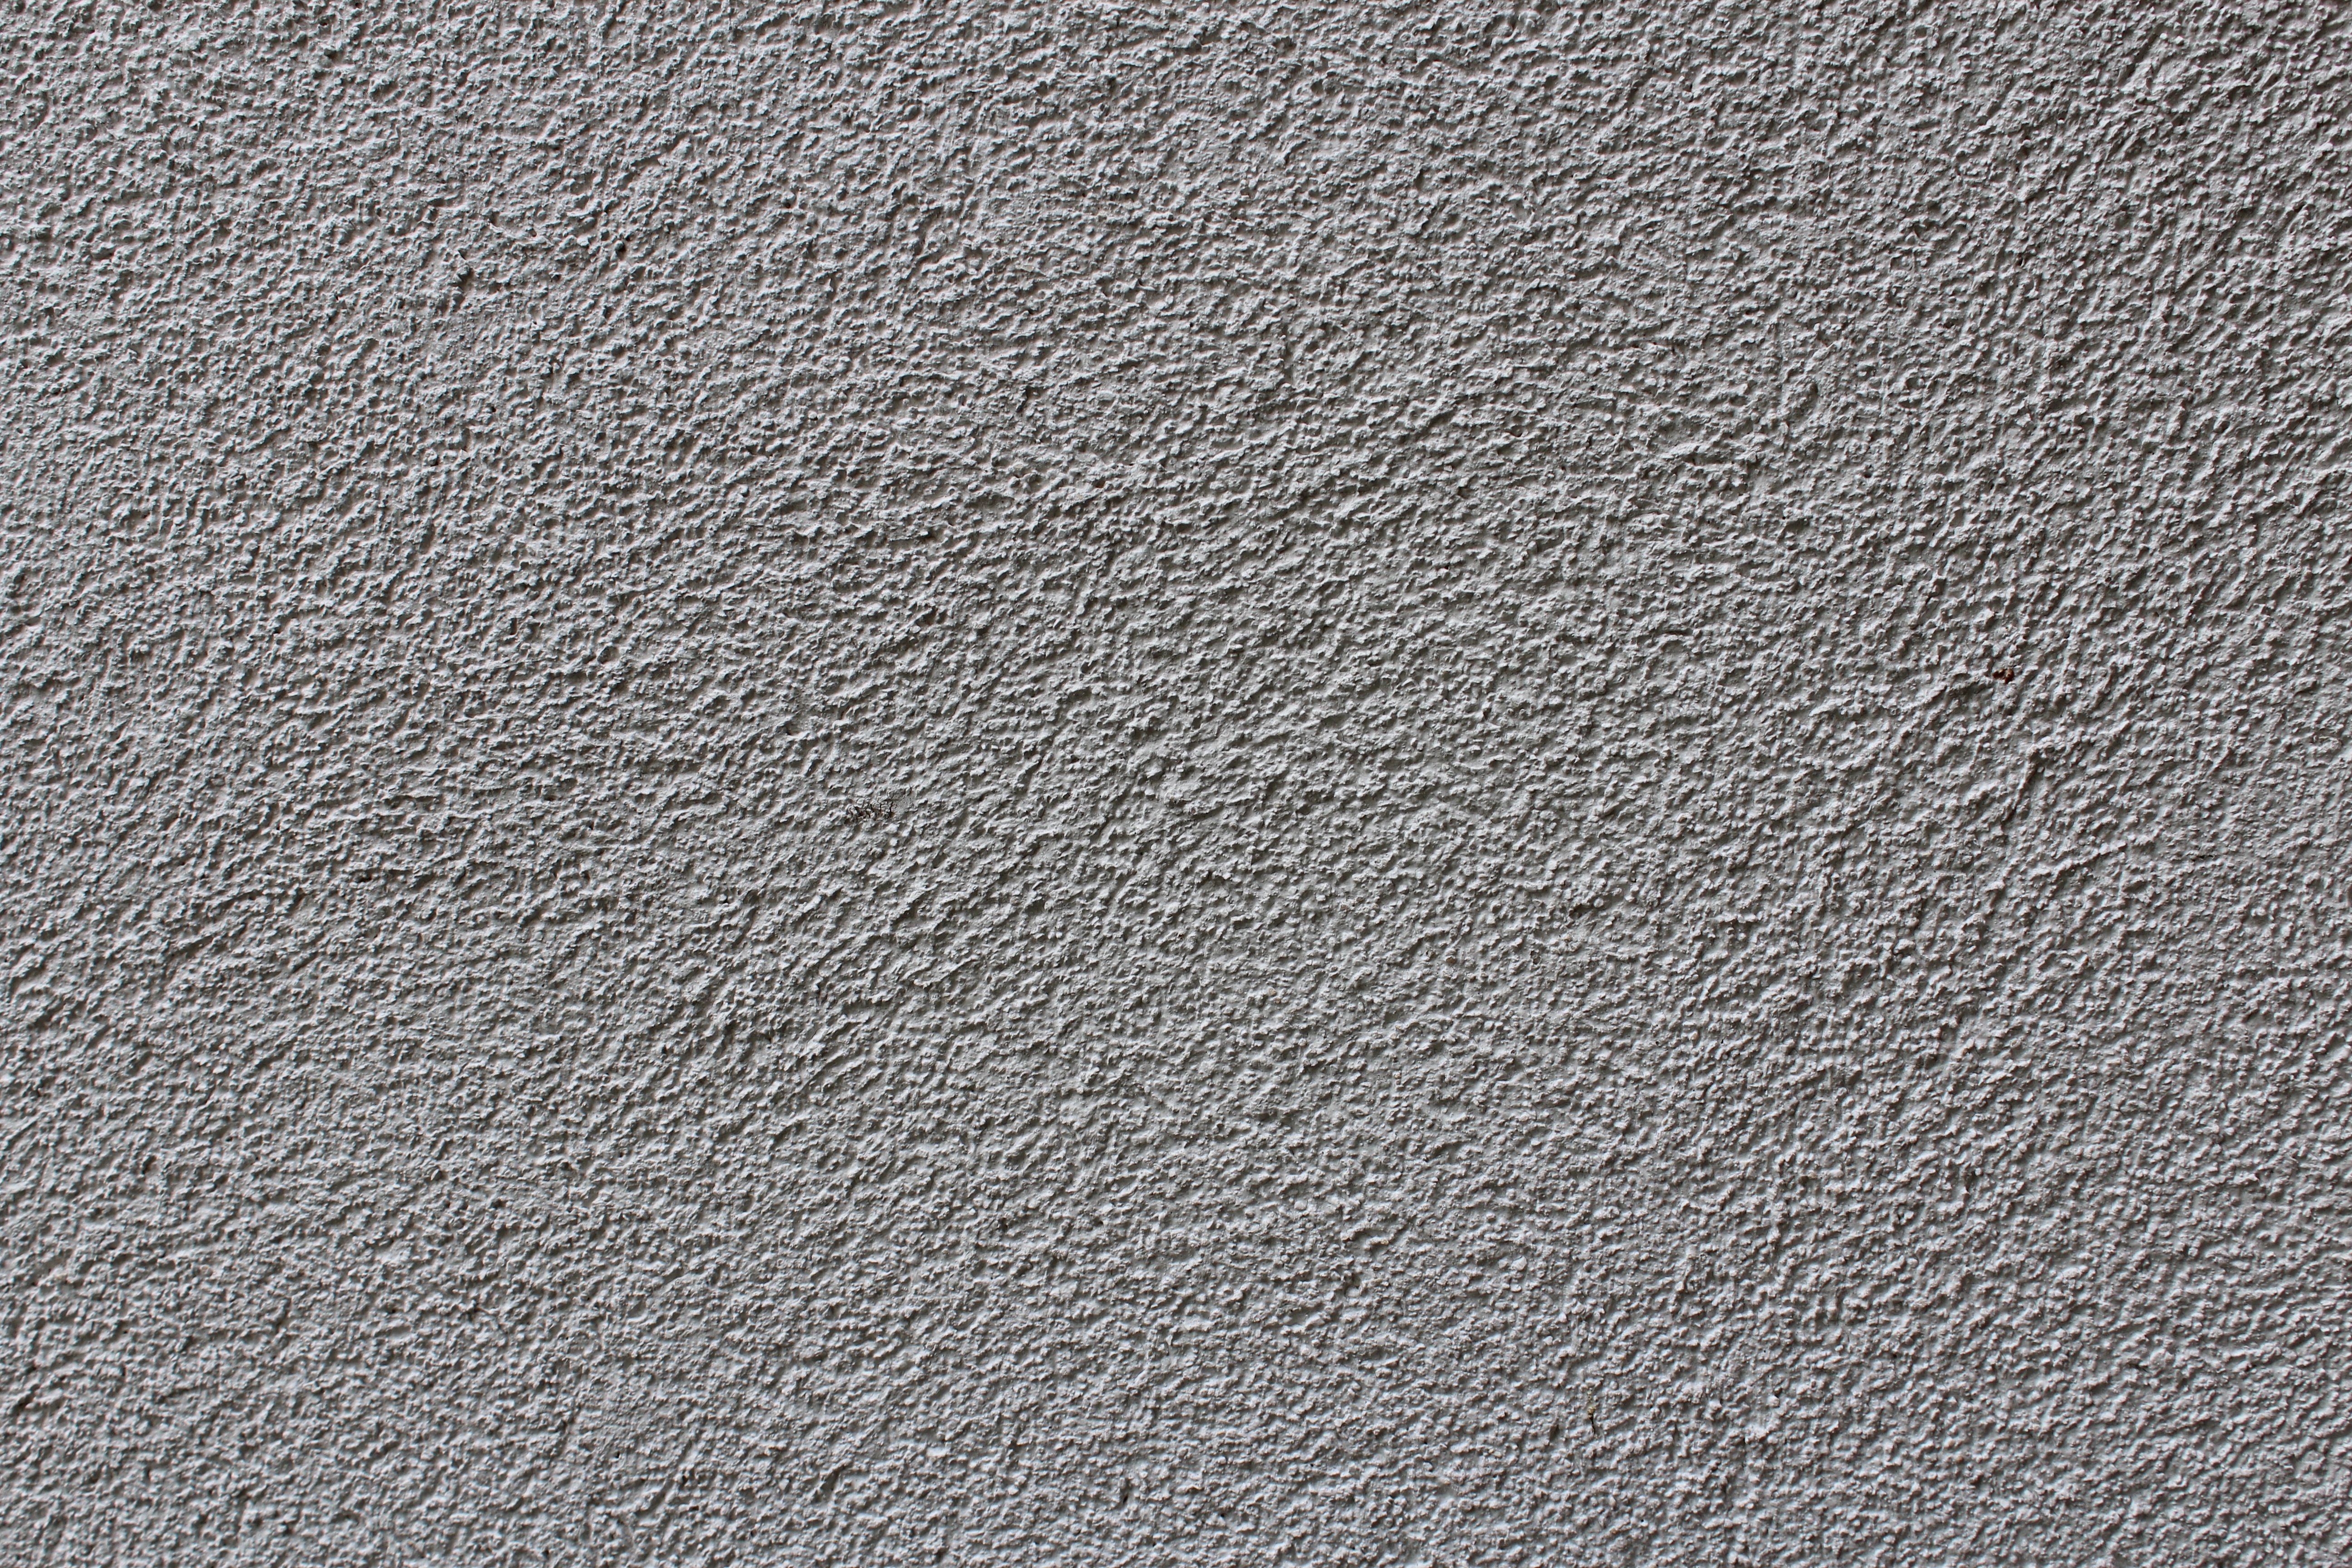
structure, texture, floor, home, wall, asphalt, pattern, soil, facade, material, background, plaster, hauswand, flooring, road surface, laminate flooring